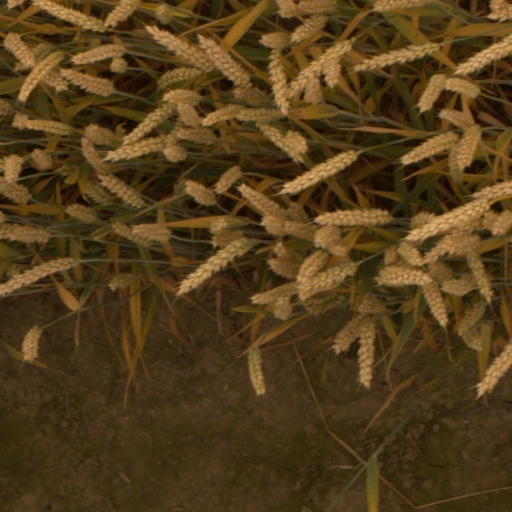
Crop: wheat